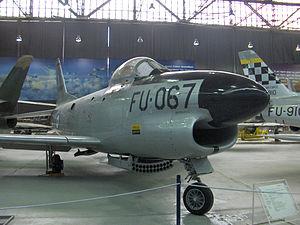
Le North American F-86D Sabre, parfois également désigné « Sabre Dog » ou « Dog Sabre », était un intercepteur tous-temps transsonique américain conçu par le constructeur North American Aviation.